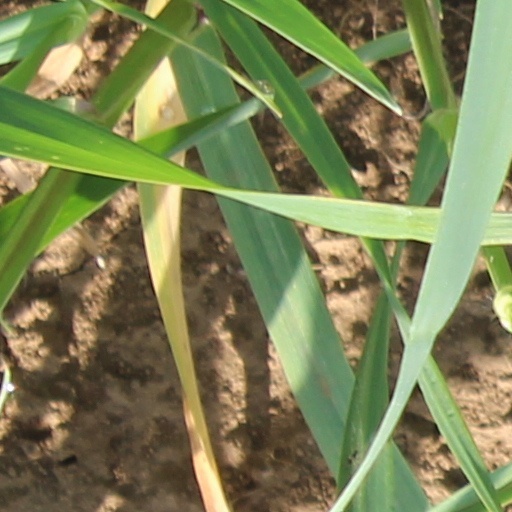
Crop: wheat